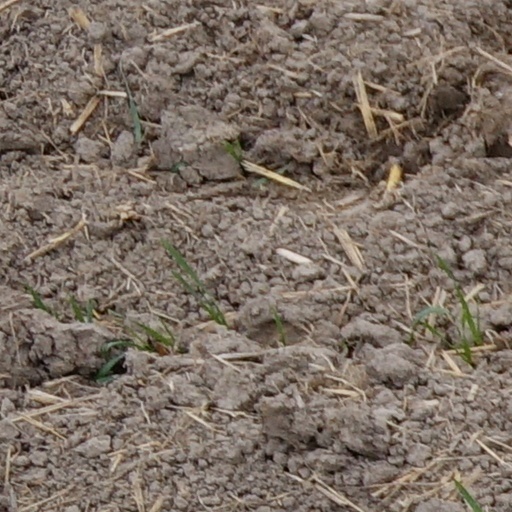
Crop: wheat